SpongeBob SquarePants Featuring Nicktoons: Globs of Doom

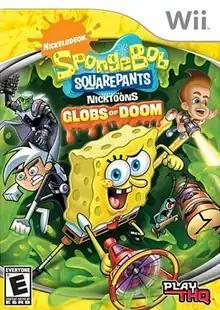
North American Wii cover art

SpongeBob SquarePants Featuring Nicktoons: Globs of Doom is a 2008 Action-adventure video game, a sequel to "", and the fourth and final installment in the "Nicktoons Unite!" series. Characters from "The Adventures of Jimmy Neutron, Boy Genius", "Danny Phantom", "SpongeBob SquarePants", "Invader Zim", and "Tak and the Power of Juju" appear. The original developers of the previous games for consoles, Blue Tongue Entertainment, did not return to create this installment.